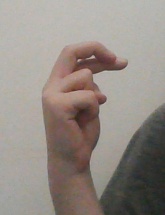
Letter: zay